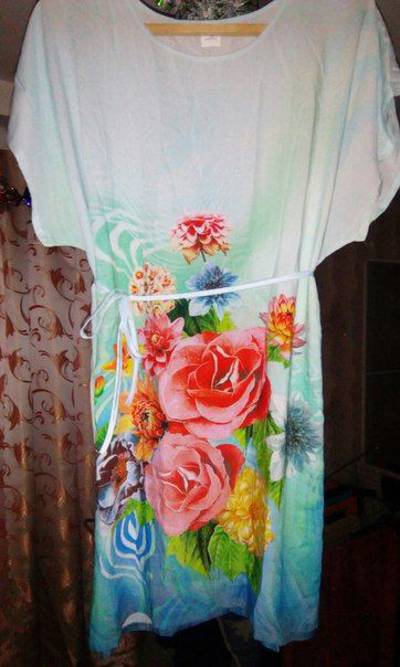
Waste category: clothes